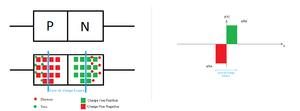
Illustration de la zone de charge espace d'une jonction PN
En physique des semi-conducteurs, une jonction p-n désigne une zone du cristal où le dopage varie brusquement, passant d'un dopage p à un dopage n. Lorsque la région dopée p est mise en contact avec la région n, les électrons et les trous diffusent spontanément de part et d'autre de la jonction, créant ainsi une zone de déplétion où la concentration en porteurs libres est quasiment nulle. Alors qu'un semi-conducteur dopé est un bon conducteur, la jonction ne laisse quasiment pas passer le courant. La largeur de la zone de déplétion varie avec la tension appliquée de part et d'autre de la jonction. Plus cette zone est petite, plus la résistance de la jonction est faible. La caractéristique I(V) de la jonction est donc fortement non linéaire : c'est celle d'une diode.